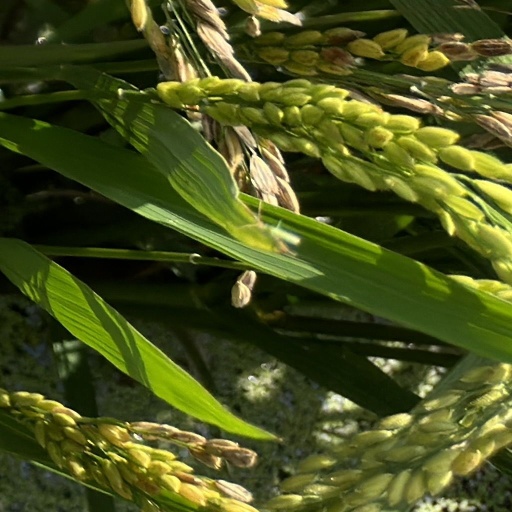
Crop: rice